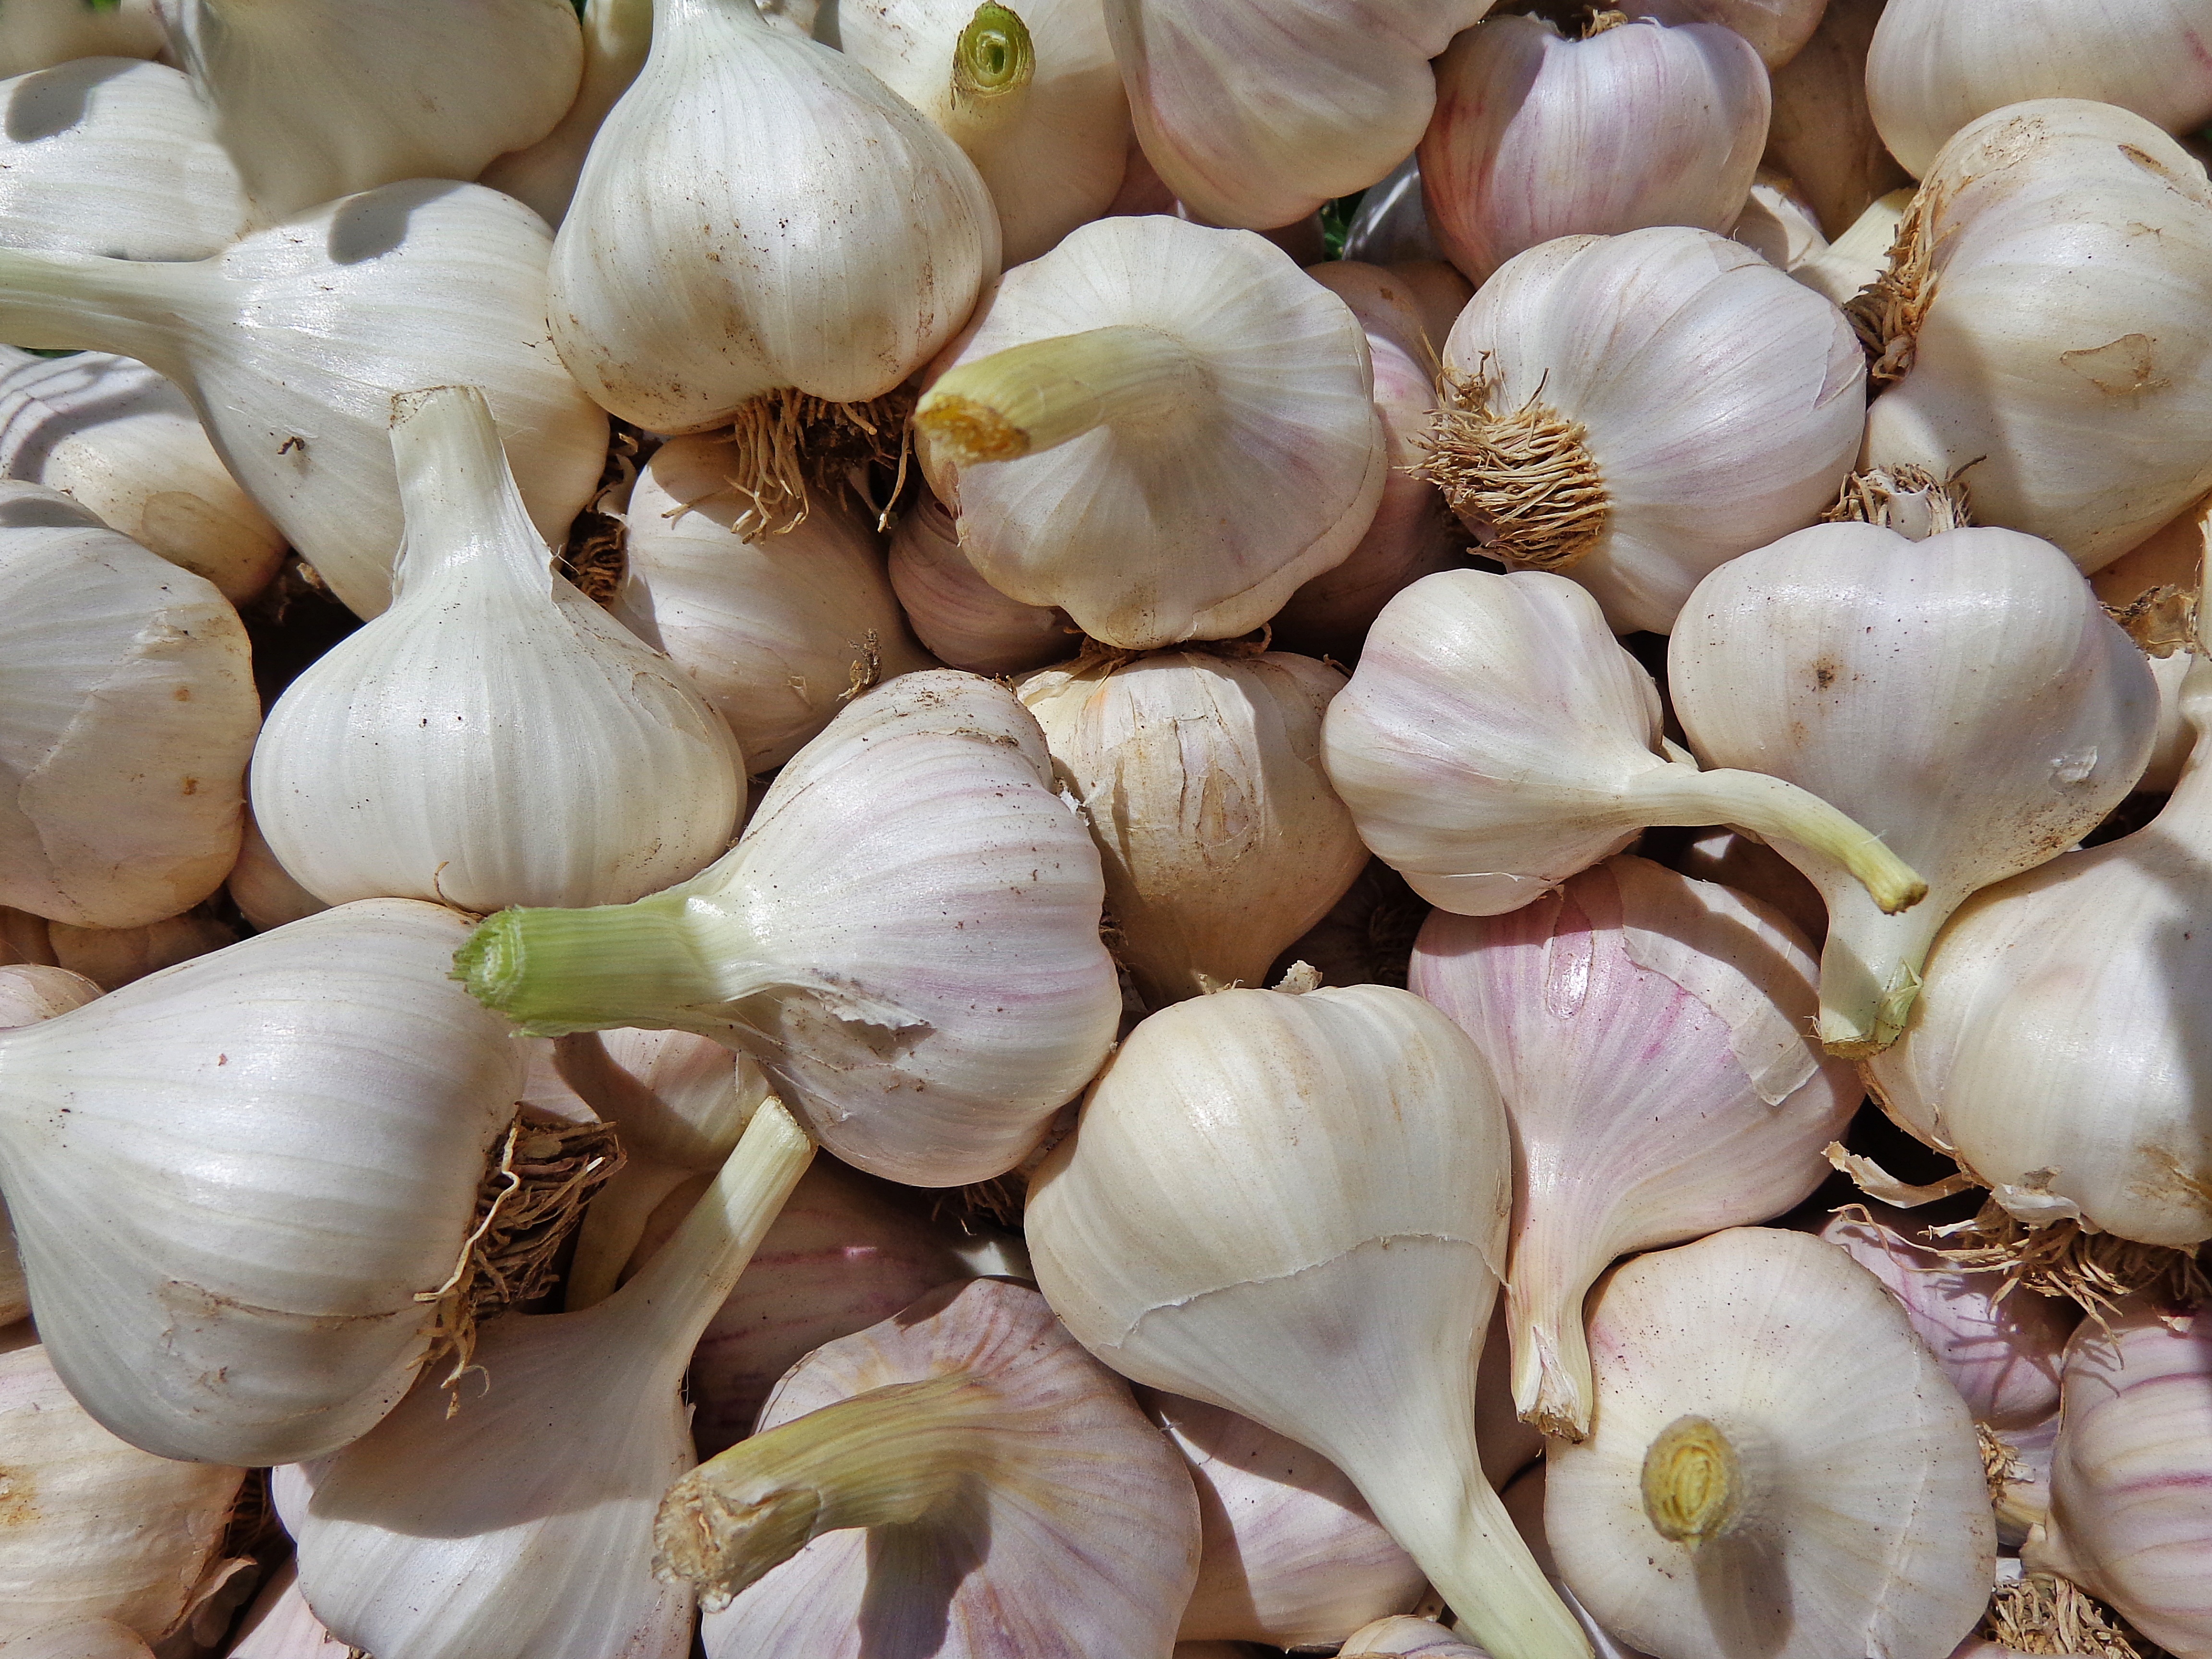
nature, plant, food, garlic, produce, vegetable, macro, natural, fresh, kitchen, agriculture, healthy, eat, health, eating, nutrition, vegetables, healthy food, vitamins, healthy eating, the freshness, a vegetable, natural food, preparations, flowering plant, shallot, the cultivation of, a collection of, ensiling cucumbers, land plant, onion genus